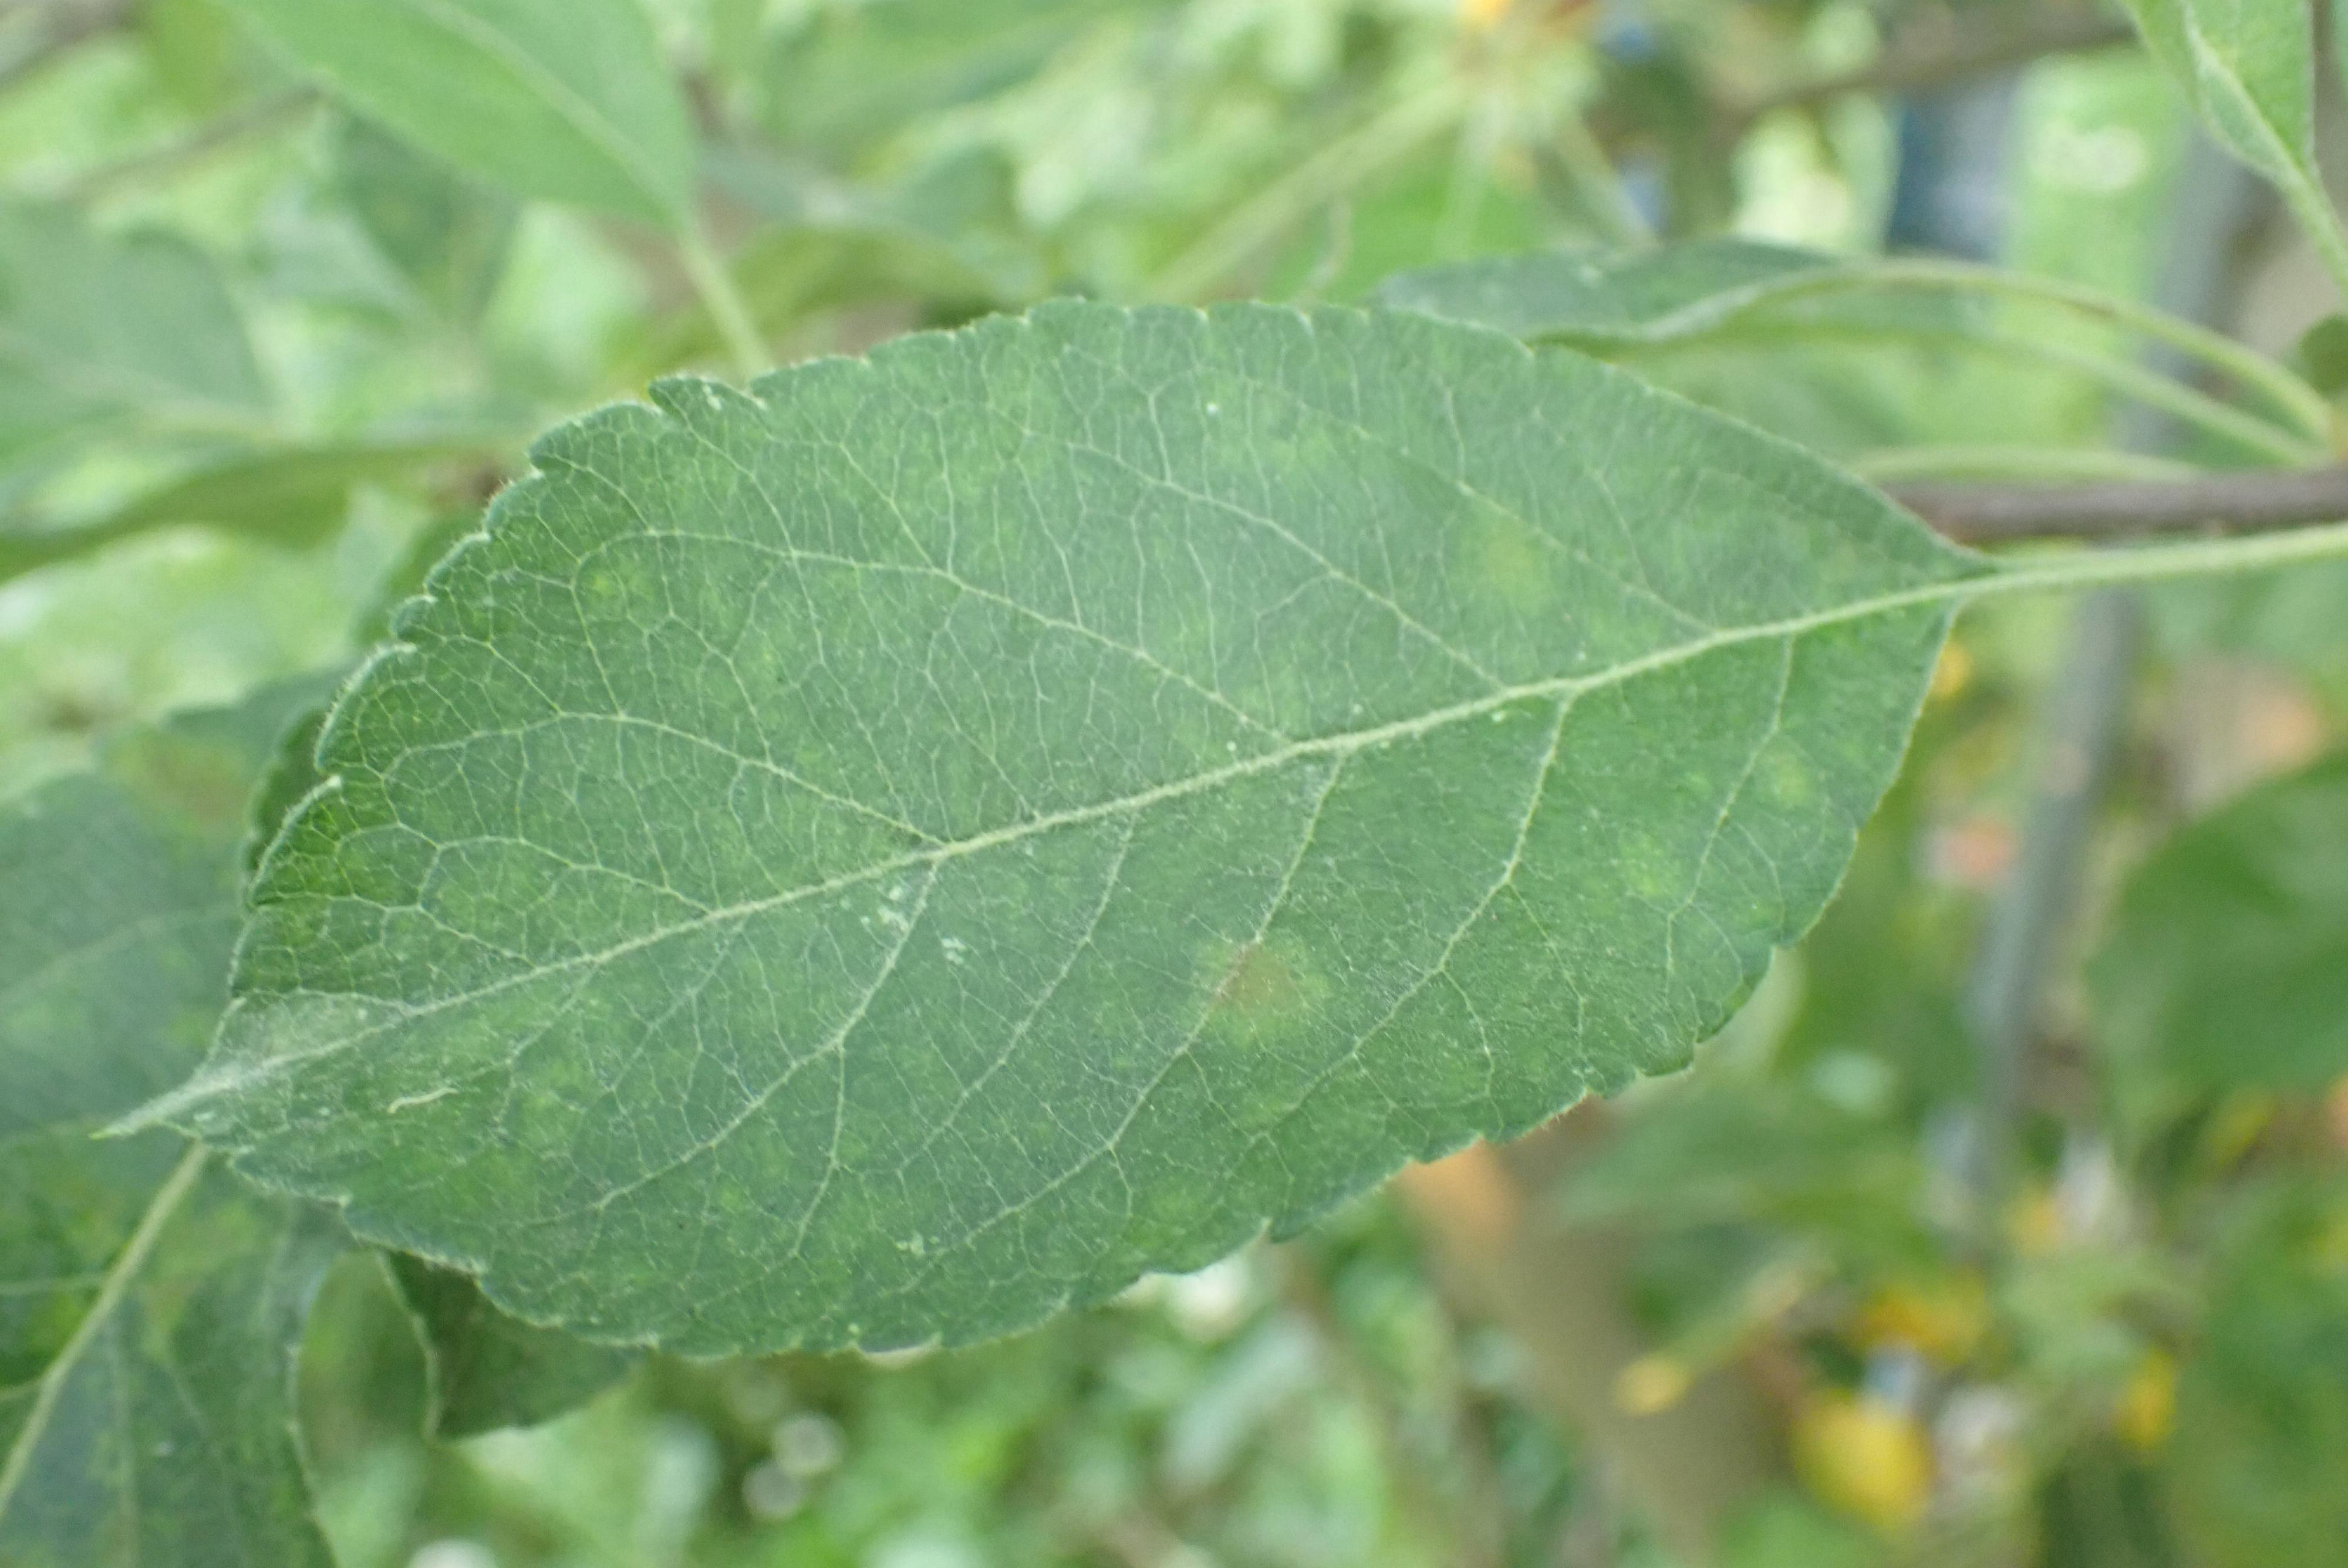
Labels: scab